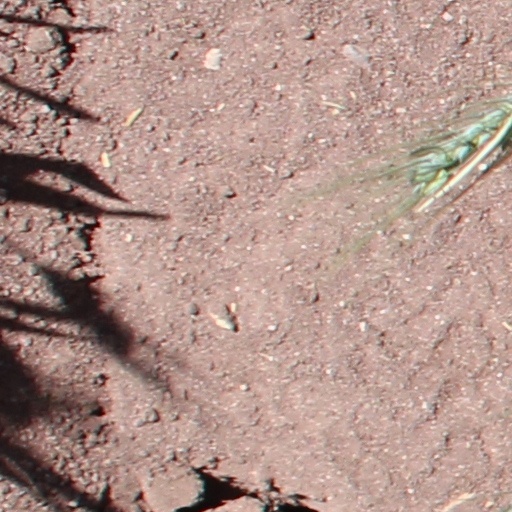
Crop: wheat